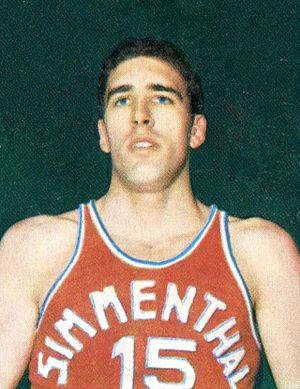
Craig Raymond, né le 5 avril 1945 à Aberdeen, Washington, mort à Provo le 15 octobre 2018 est un ancien joueur américain de basket-ball.